Bar Refaeli

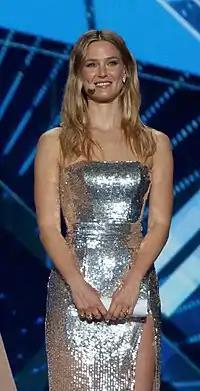
Refaeli hosting the Eurovision Song Contest 2019 in Tel Aviv

Refaeli hosted the main event of the Eurovision Song Contest 2019 in Tel Aviv alongside Erez Tal, whereas Assi Azar and Lucy Ayoub hosted the Green Room (Artists' backstage).